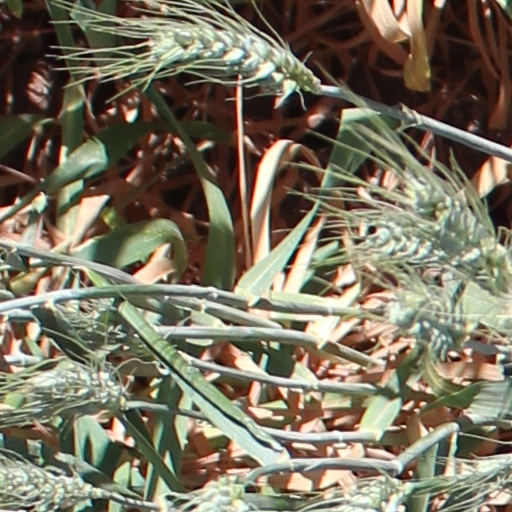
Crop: wheat